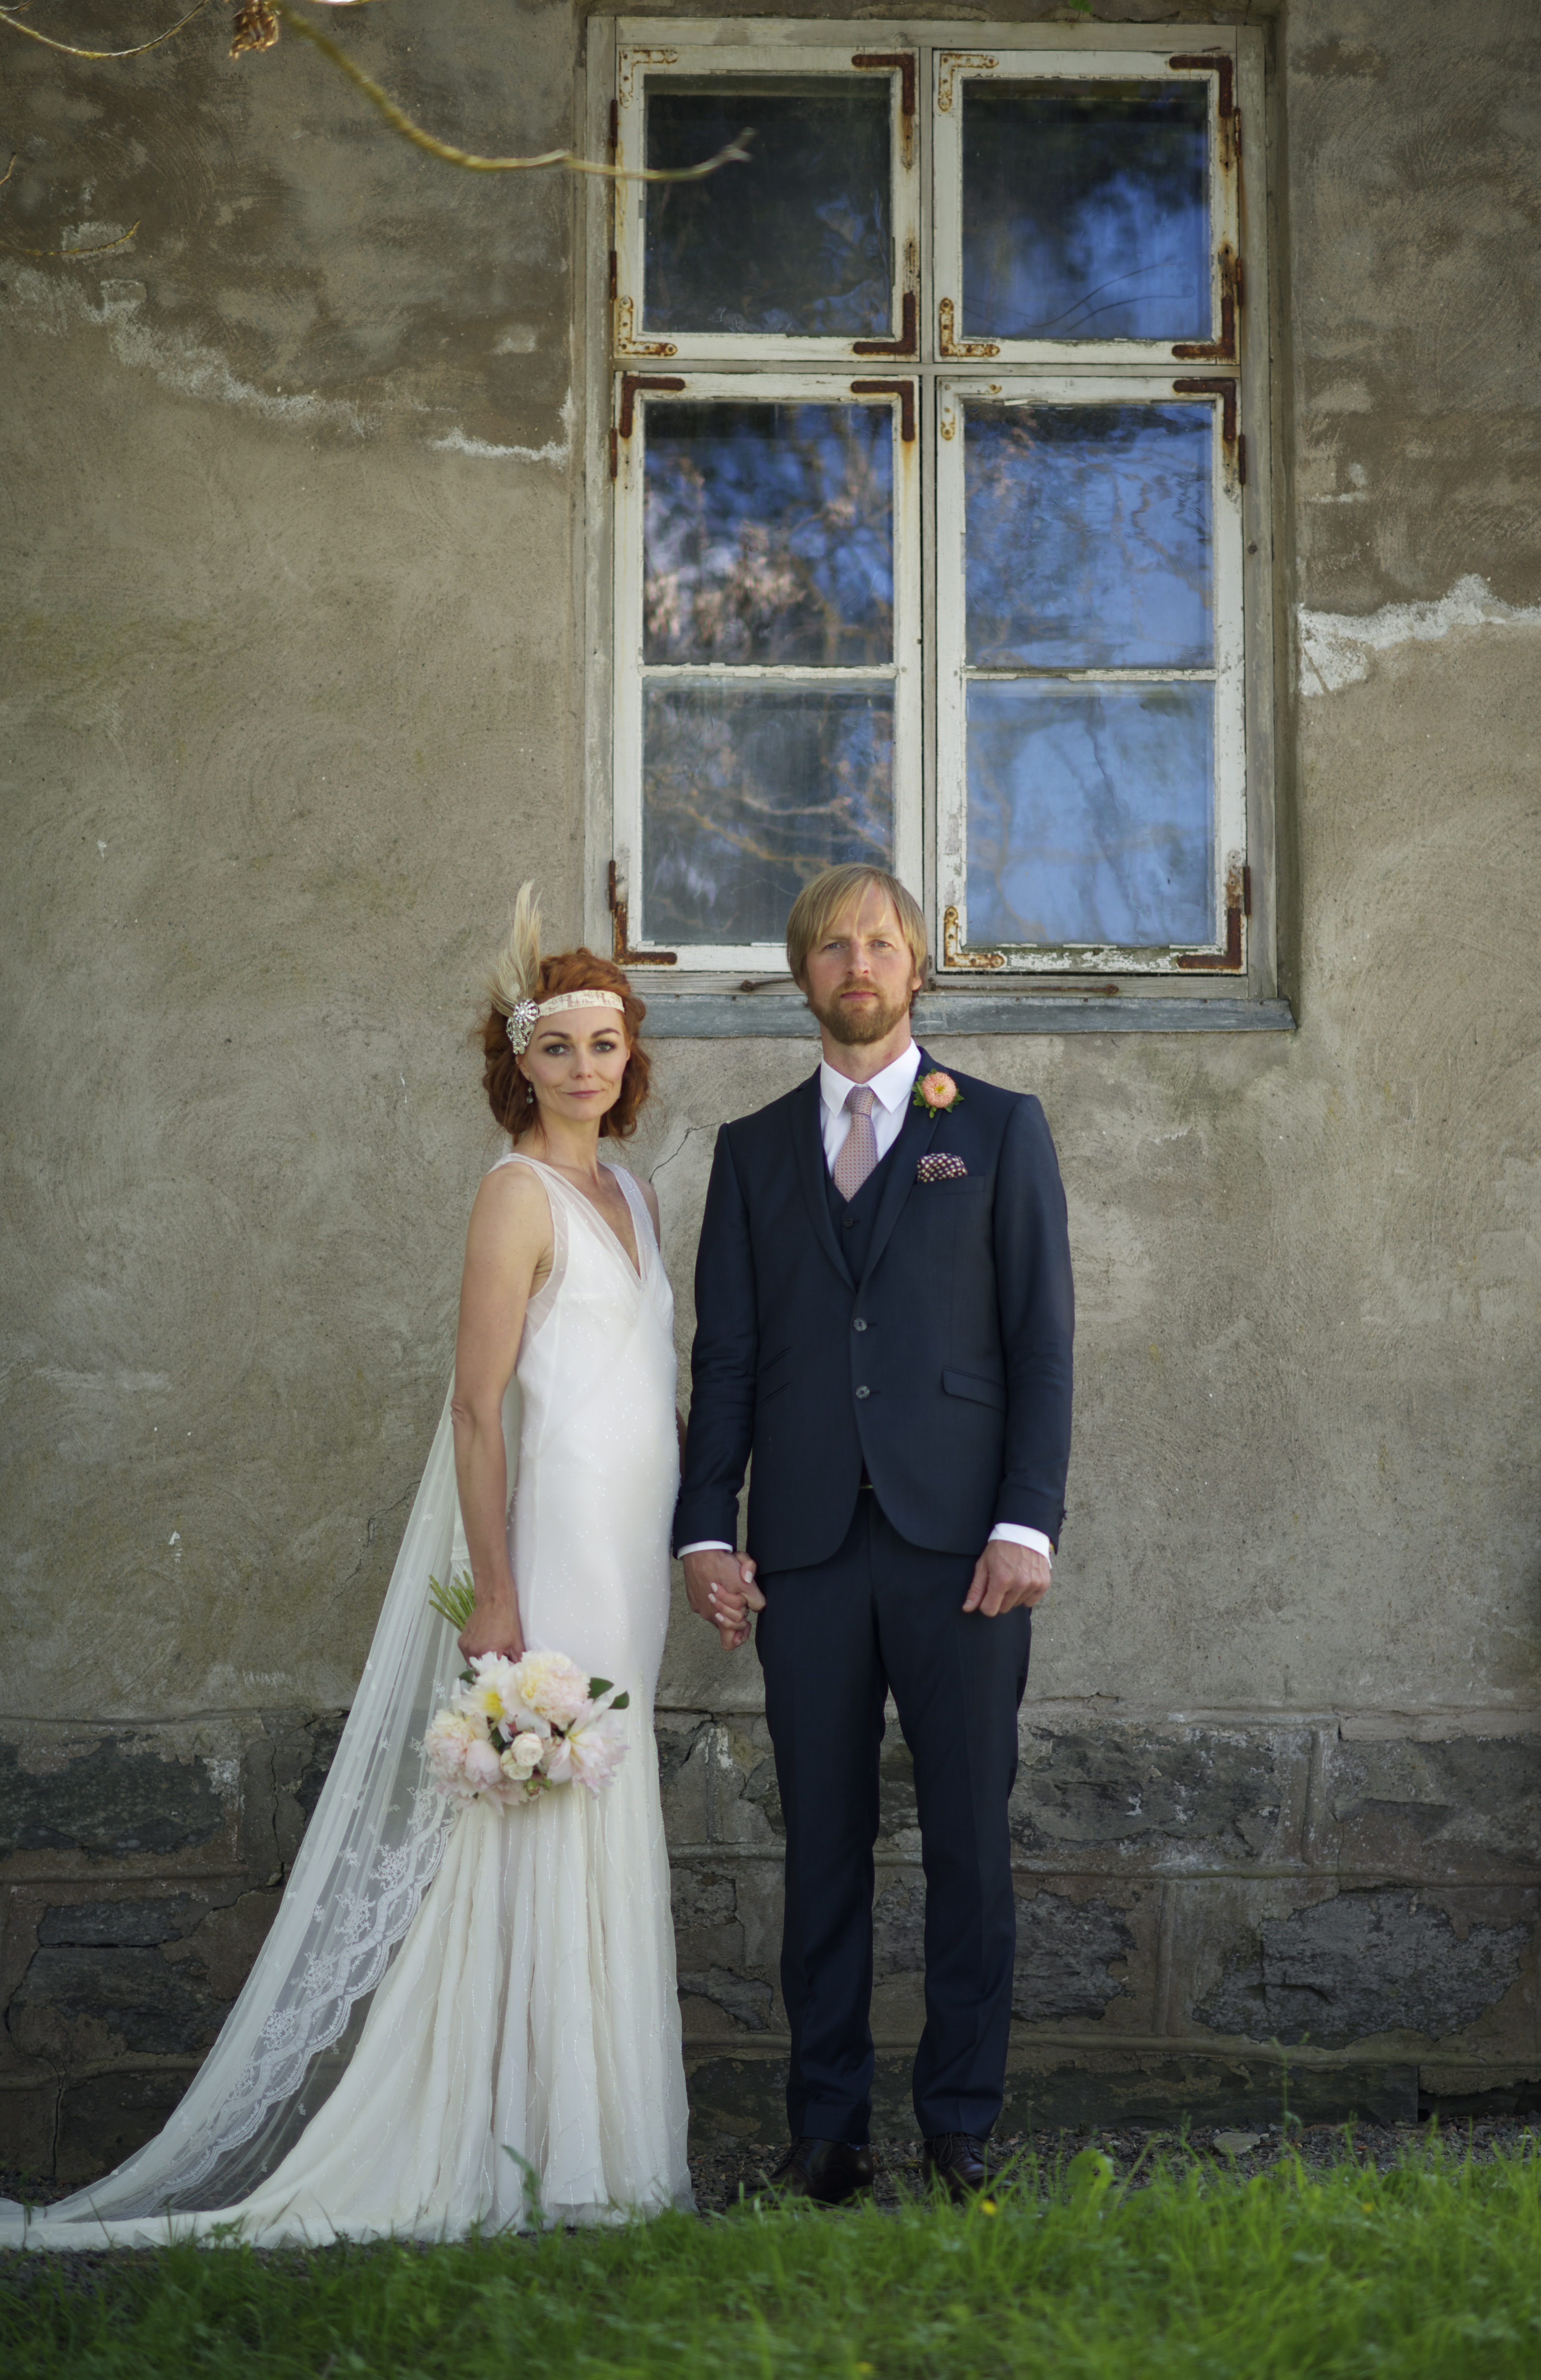
man, grass, light, woman, white, flower, window, wall, summer, male, love, portrait, green, natural, romantic, two, nikon, black, wedding, bride, groom, flowers, ceremony, dress, sweden, photograph, pose, summertime, pair, image, nikkor, pro, gown, d800, portrayal, poetic